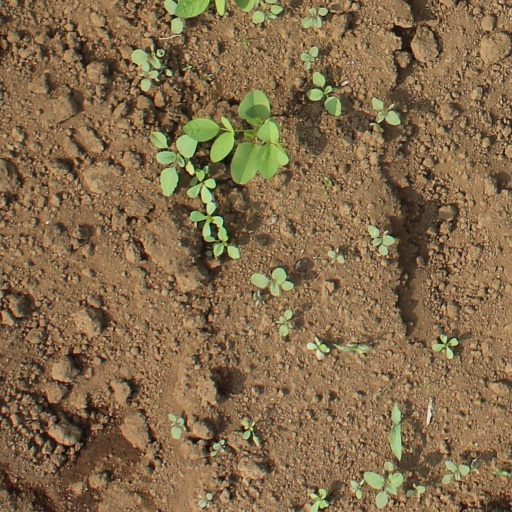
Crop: soybean